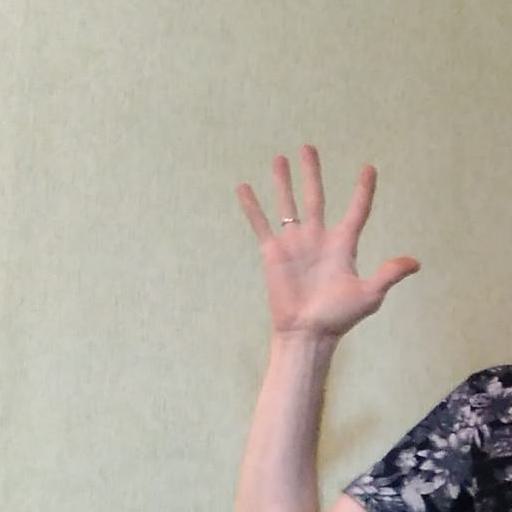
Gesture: palm